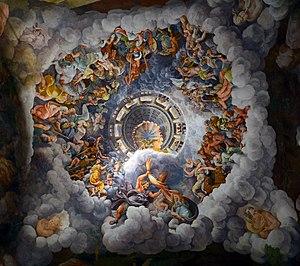
Giulio di Pietro di Filippo de Gianuzzi, dit Giulio Pippi, puis Giulio Romano, connu en France sous le nom francisé de Jules Romain, né à Rome vers 1492 ou 1499 et mort à Mantoue le 1ᵉʳ novembre 1546, est un peintre, architecte et décorateur italien.
Le palais Te est une demeure située au sud de Mantoue, construite entre 1525 et 1536, et exemplaire du style maniériste primitif en architecture. Il fut commandé à l'architecte Giulio Romano par le fils d'Isabelle d'Este, Frédéric II, marquis puis duc de Mantoue.